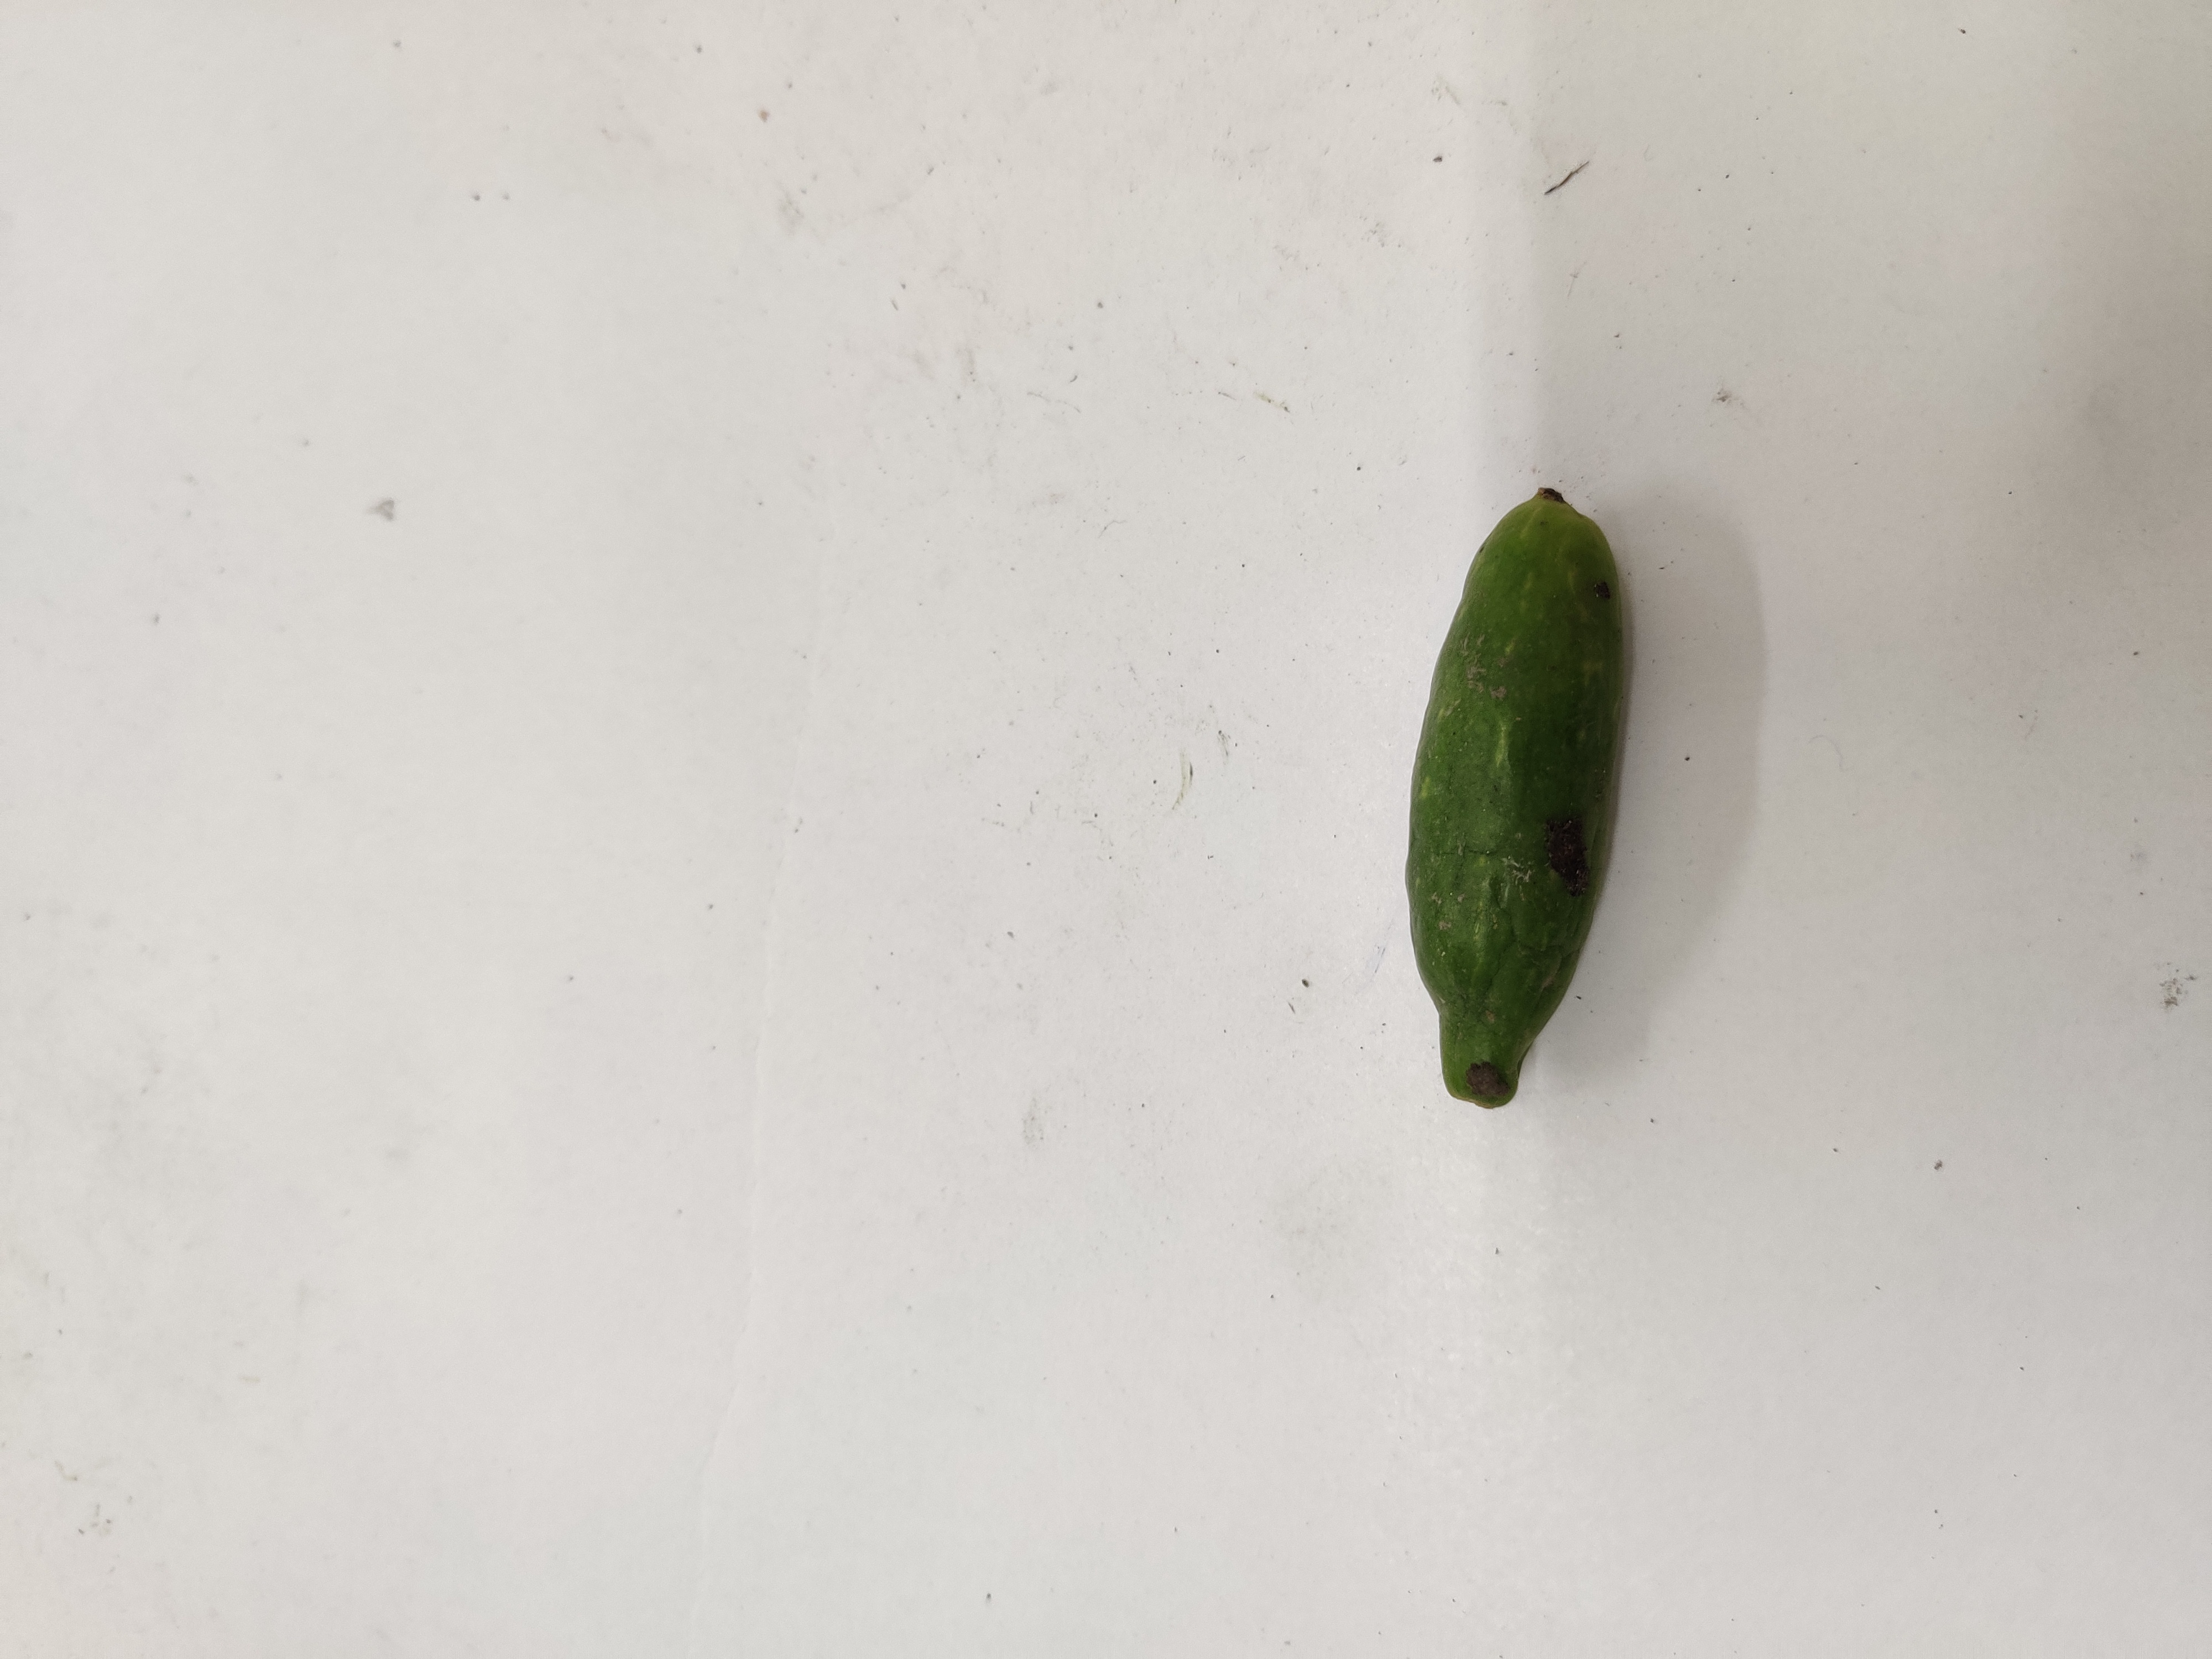
Crop: Ivy Gourd
Condition: Damaged